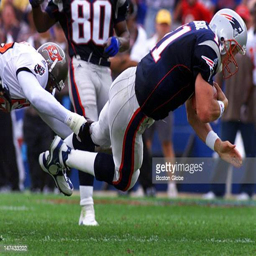
displaying some uncharacteristic mobility early in the quarterback american football player dove forward for a first down on a keeper